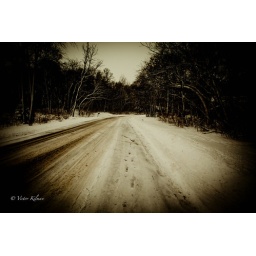
The road in front of Becky's and Jeff's house